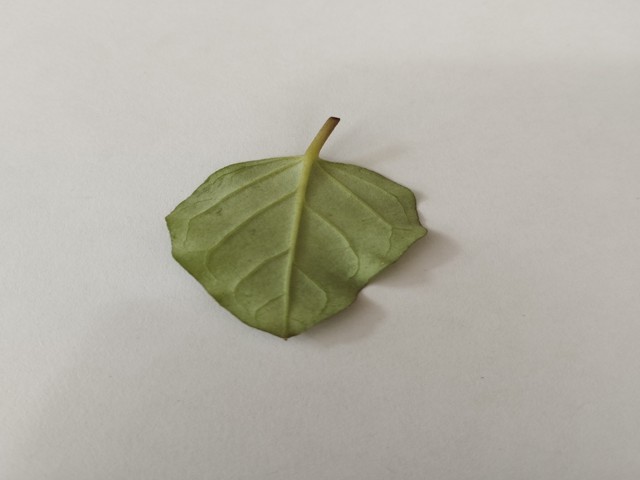
Plant: punarnava